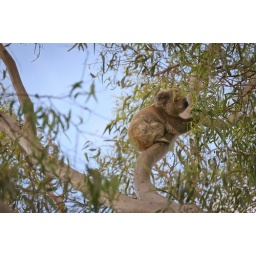
Nov 27, 2010A Koala in a tree opposite our house at Amity Point, North Stradbroke Island.